710th Combat Operations Squadron

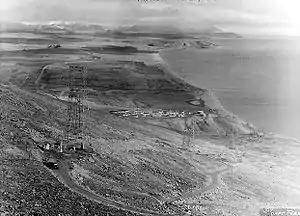
Tin City Air Force Station, Alaska

The 710th Aircraft Warning and Control Squadron was activated on 8 December 1952 at Cape Prince of Wales Air Force Station and assigned to the 160th Aircraft Control and Warning Group, a Washington Air National Guard unit that had been mobiized for the Korean War in 1951 and deployed too Alaska in 1951 to help establish an aircraft warning system there. The 160th was returned to state control in February 1943, and the 710th was transferred to the 548th Aircraft Control and Warning Group, a regular unit that had absorbed the 160th's mission, personnel, and equipment. The squadron operated the radars at one of the ten original sites constructed in Alaska for air defense.